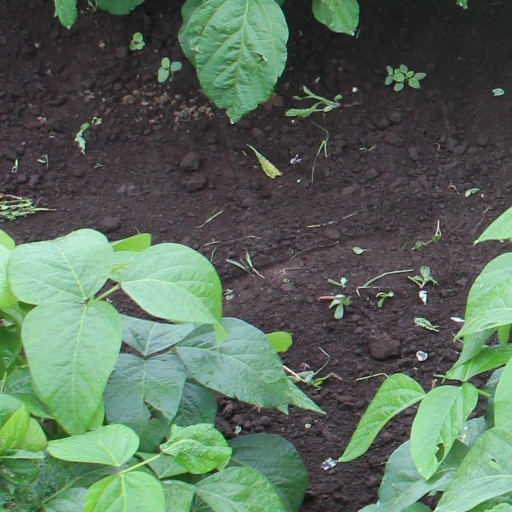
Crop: soybean